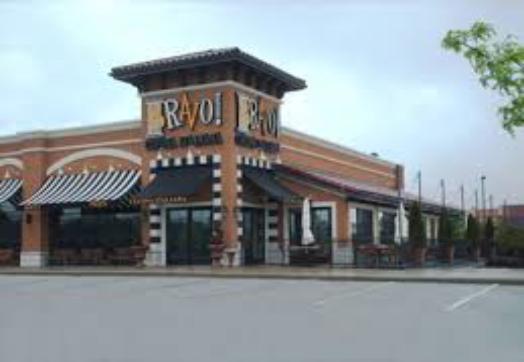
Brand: Bravo!, Cucina Italiana
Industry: Food